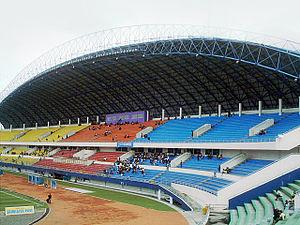
Le Jakabaring Stadium ou Gelora Sriwijaya Stadium, est un stade omnisports situé à Palembang en Indonésie. Avec une capacité de 40 000 spectateurs.
L'AFF Suzuki Cup 2010 est une compétition internationale de football, la 8ᵉ édition du Championnat de l'ASEAN de football, championnat regroupant les équipes nationales de l'ASEAN, inauguré en 1996. Autrefois appelée Tiger Cup lors des premières éditions, la Coupe a changé de nom depuis 2008 car elle est désormais sponsorisée par l'entreprise japonaise Suzuki.